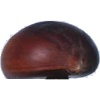
Label: chestnut